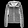
Label: Coat